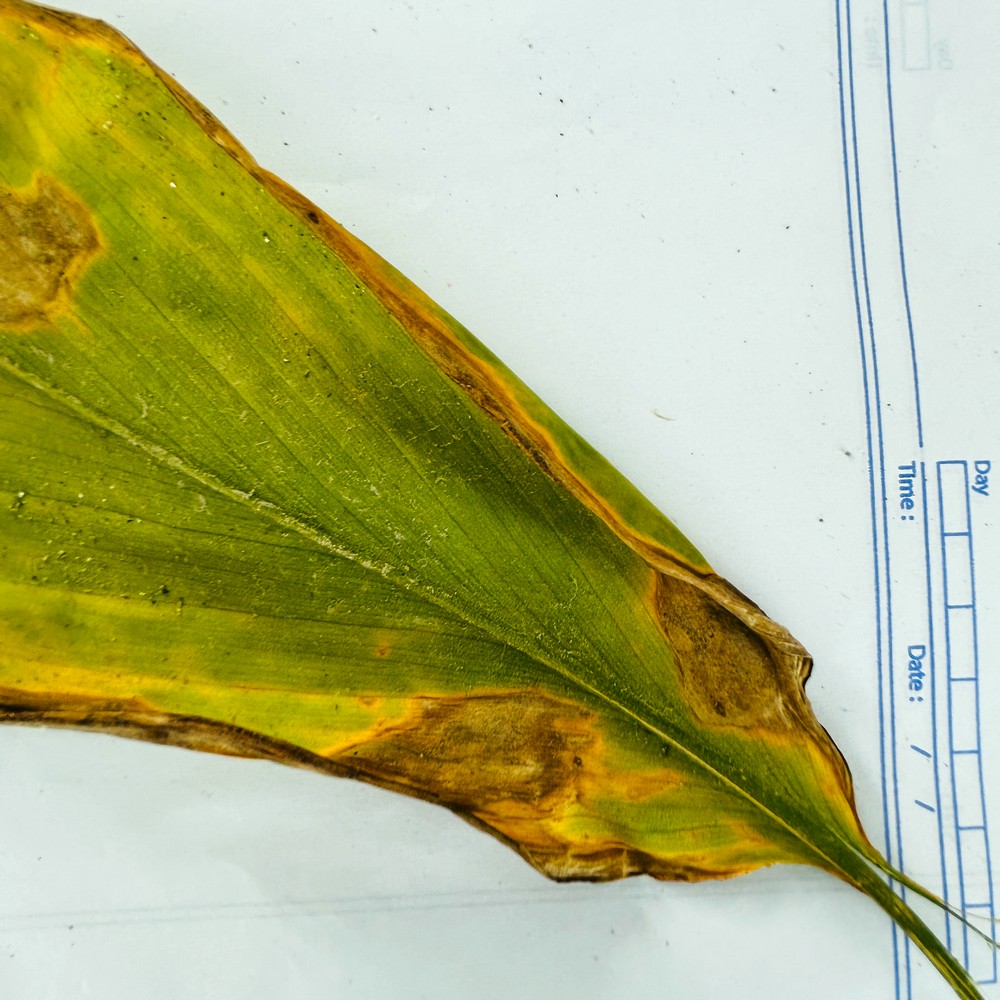
Label: Leaf Blotch